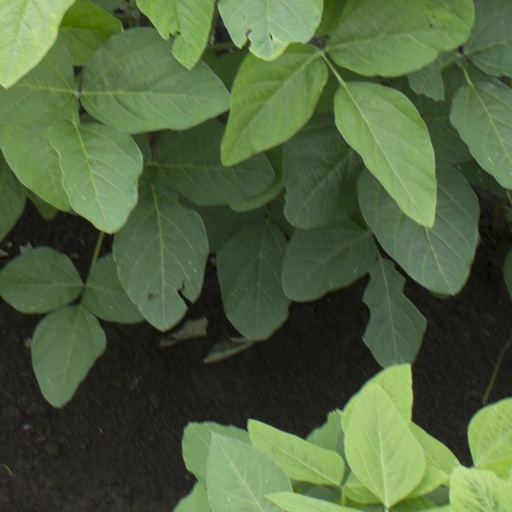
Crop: soybean